O-I Glass

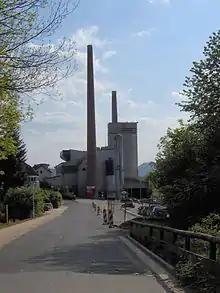
O-I Location in Holzminden, Germany

While legally known as Owens-Illinois, Inc., the company changed its trade name to O-I in 2005 to group its global operations under a single, cross-language and cross-culture brand name.